La Candelaria, Bogotá

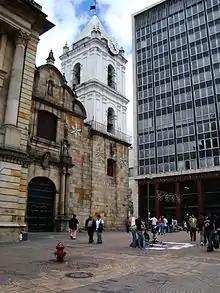
Church of San Francisco

The city expanded to the north (Plaza de las Hierbas), south (Las Cruces) and west (San Victorino), with the Plaza Mayor and the Cathedral remaining the traditional center and seat of colonial and later republican powers. During the 18th and 19th centuries, the city was divided into four parishes: San Pedro, Nuestra Señora de las Nieves, San Victorino and Santa Bárbara. The Parish of San Pedro included the area of the current locality of La Candelaria, which was composed of the neighborhoods of el Príncipe, San Jorge, El Palacio and La Catedral.